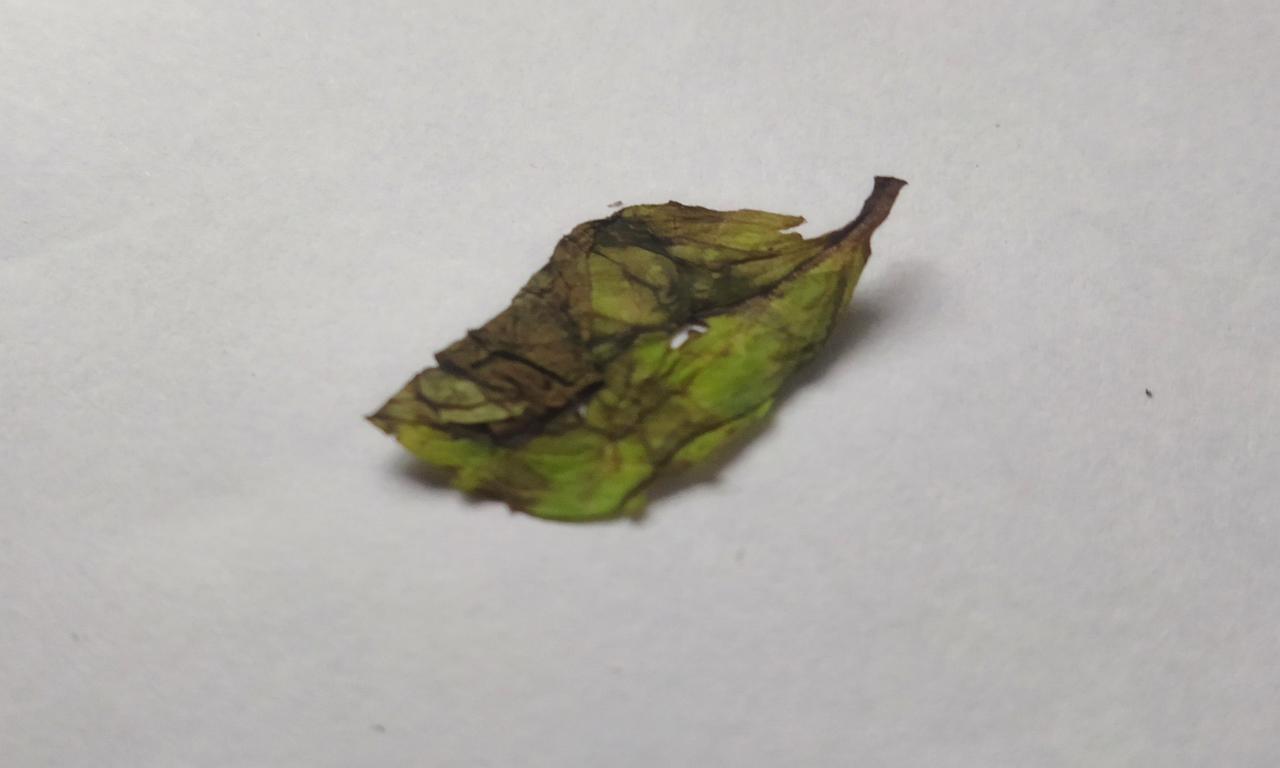
Label: Spoiled